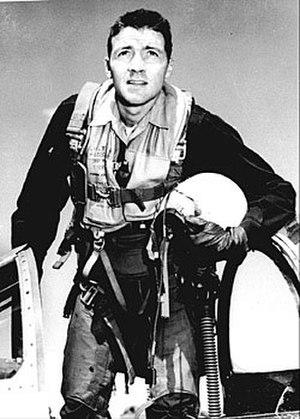
Le colonel John Richard Boyd était un pilote de chasse de l'United States Air Force, chercheur et consultant du Pentagone de la fin du XXᵉ siècle.